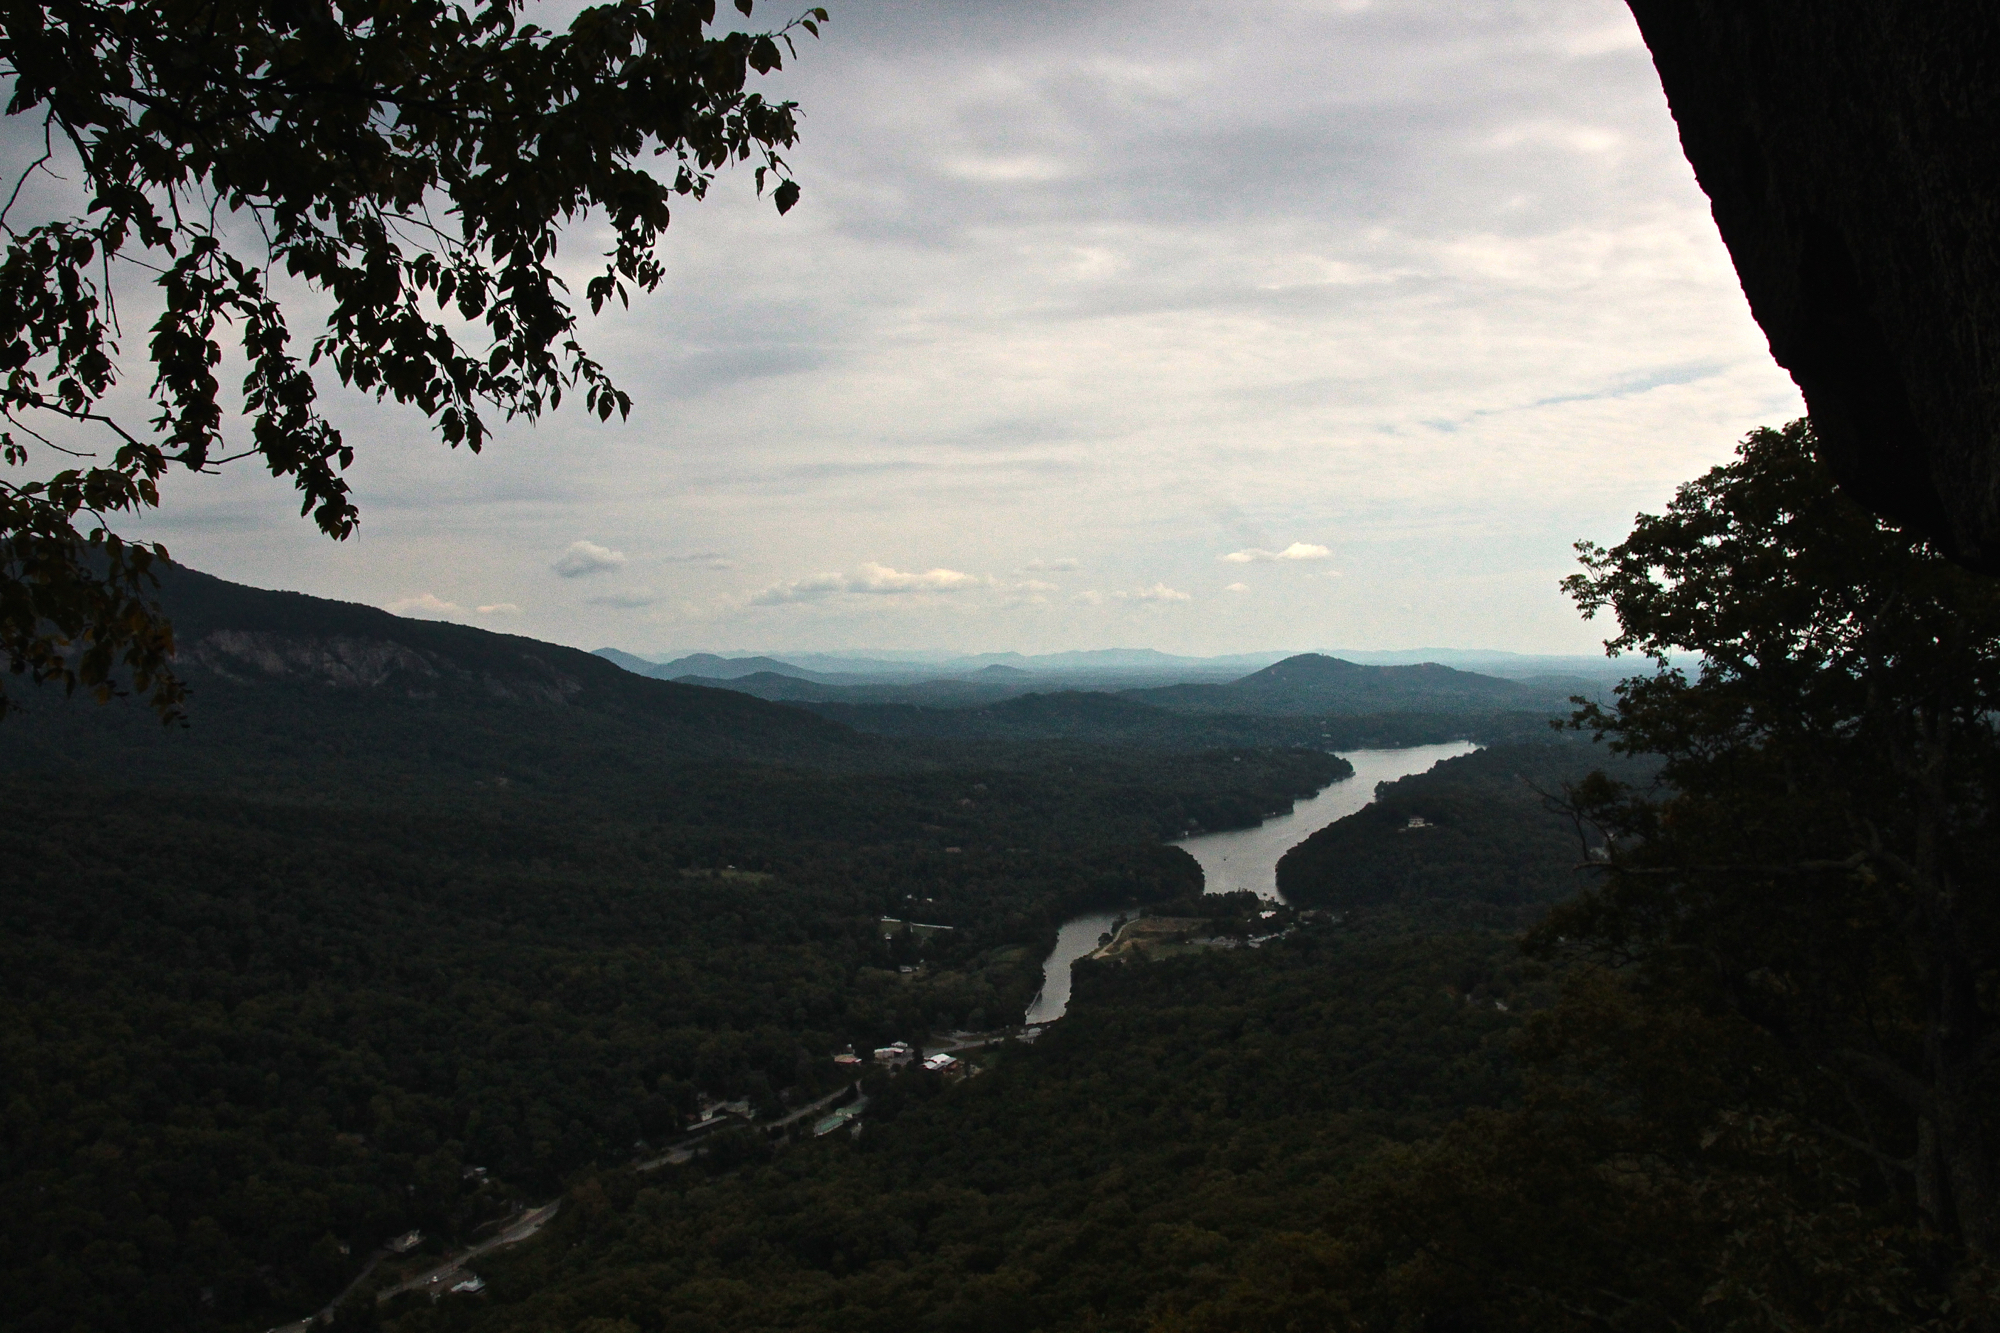
landscape, tree, nature, mountain, cloud, morning, hill, lake, mountain range, summit, landform, atmospheric phenomenon, mountainous landforms